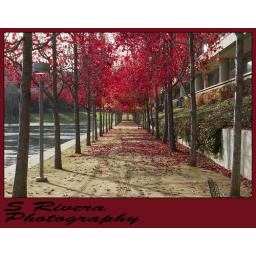
Walking around the big lake on the backside of AT&amp;amp;T this fall when the tree leaves were bright red.